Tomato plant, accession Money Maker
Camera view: tilt-top (135 deg); turntable rotation: 90 degrees
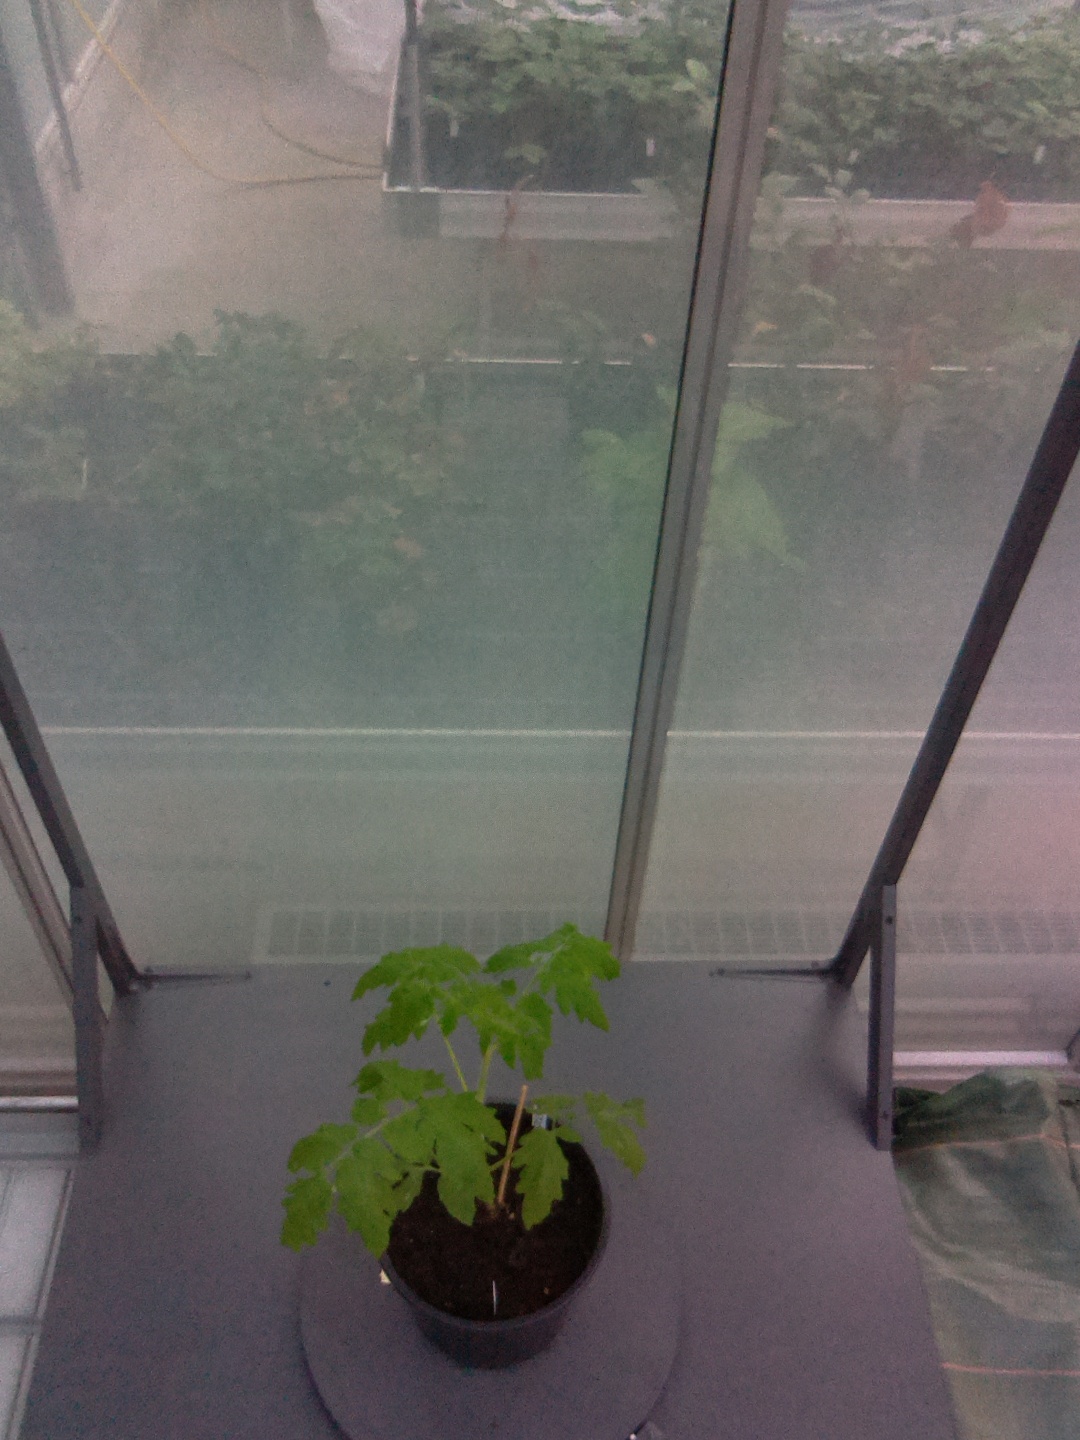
BBCH growth stage 13: 6 of true leaves visible